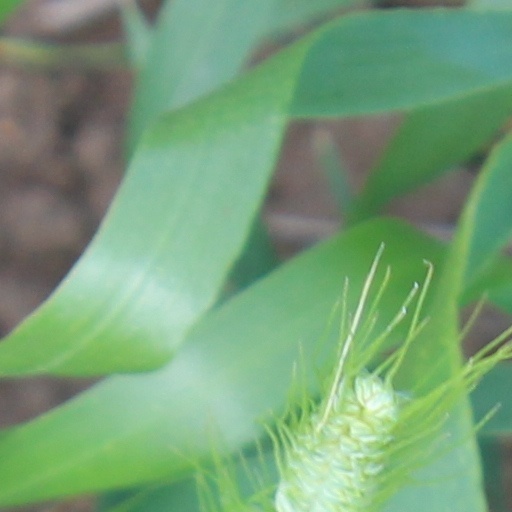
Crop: wheat